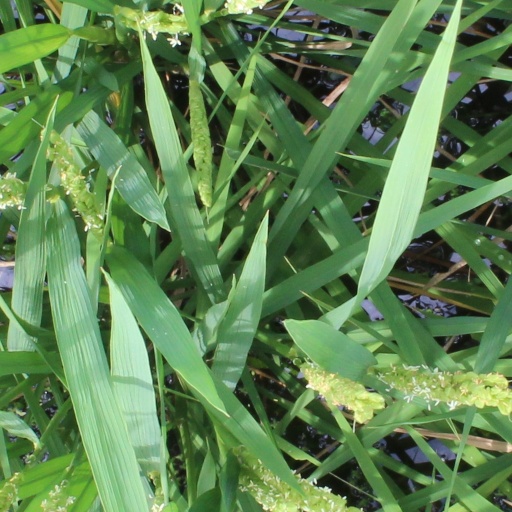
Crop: rice